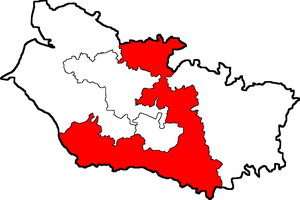
Quatrième circonscription de la Somme depuis 2012
La quatrième circonscription de la Somme est l'une des cinq circonscriptions législatives françaises que compte le département de la Somme situé en région Hauts-de-France.